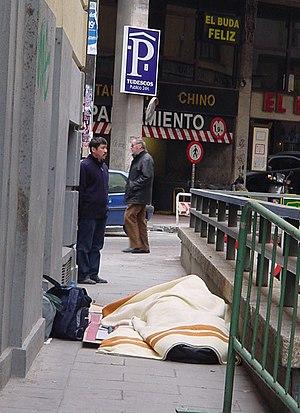
Un sans domicile fixe dort à la belle étoile dans le quartier Callao à Madrid, Janvier 2006.